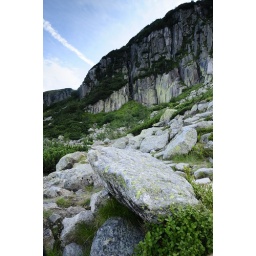
huge stone walls surrounding an alpine lake in karkonosze NP